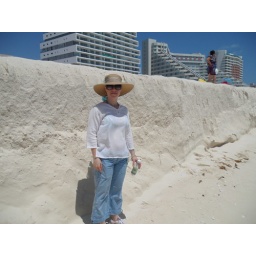
This is the wall of sand that was built in Cancun.